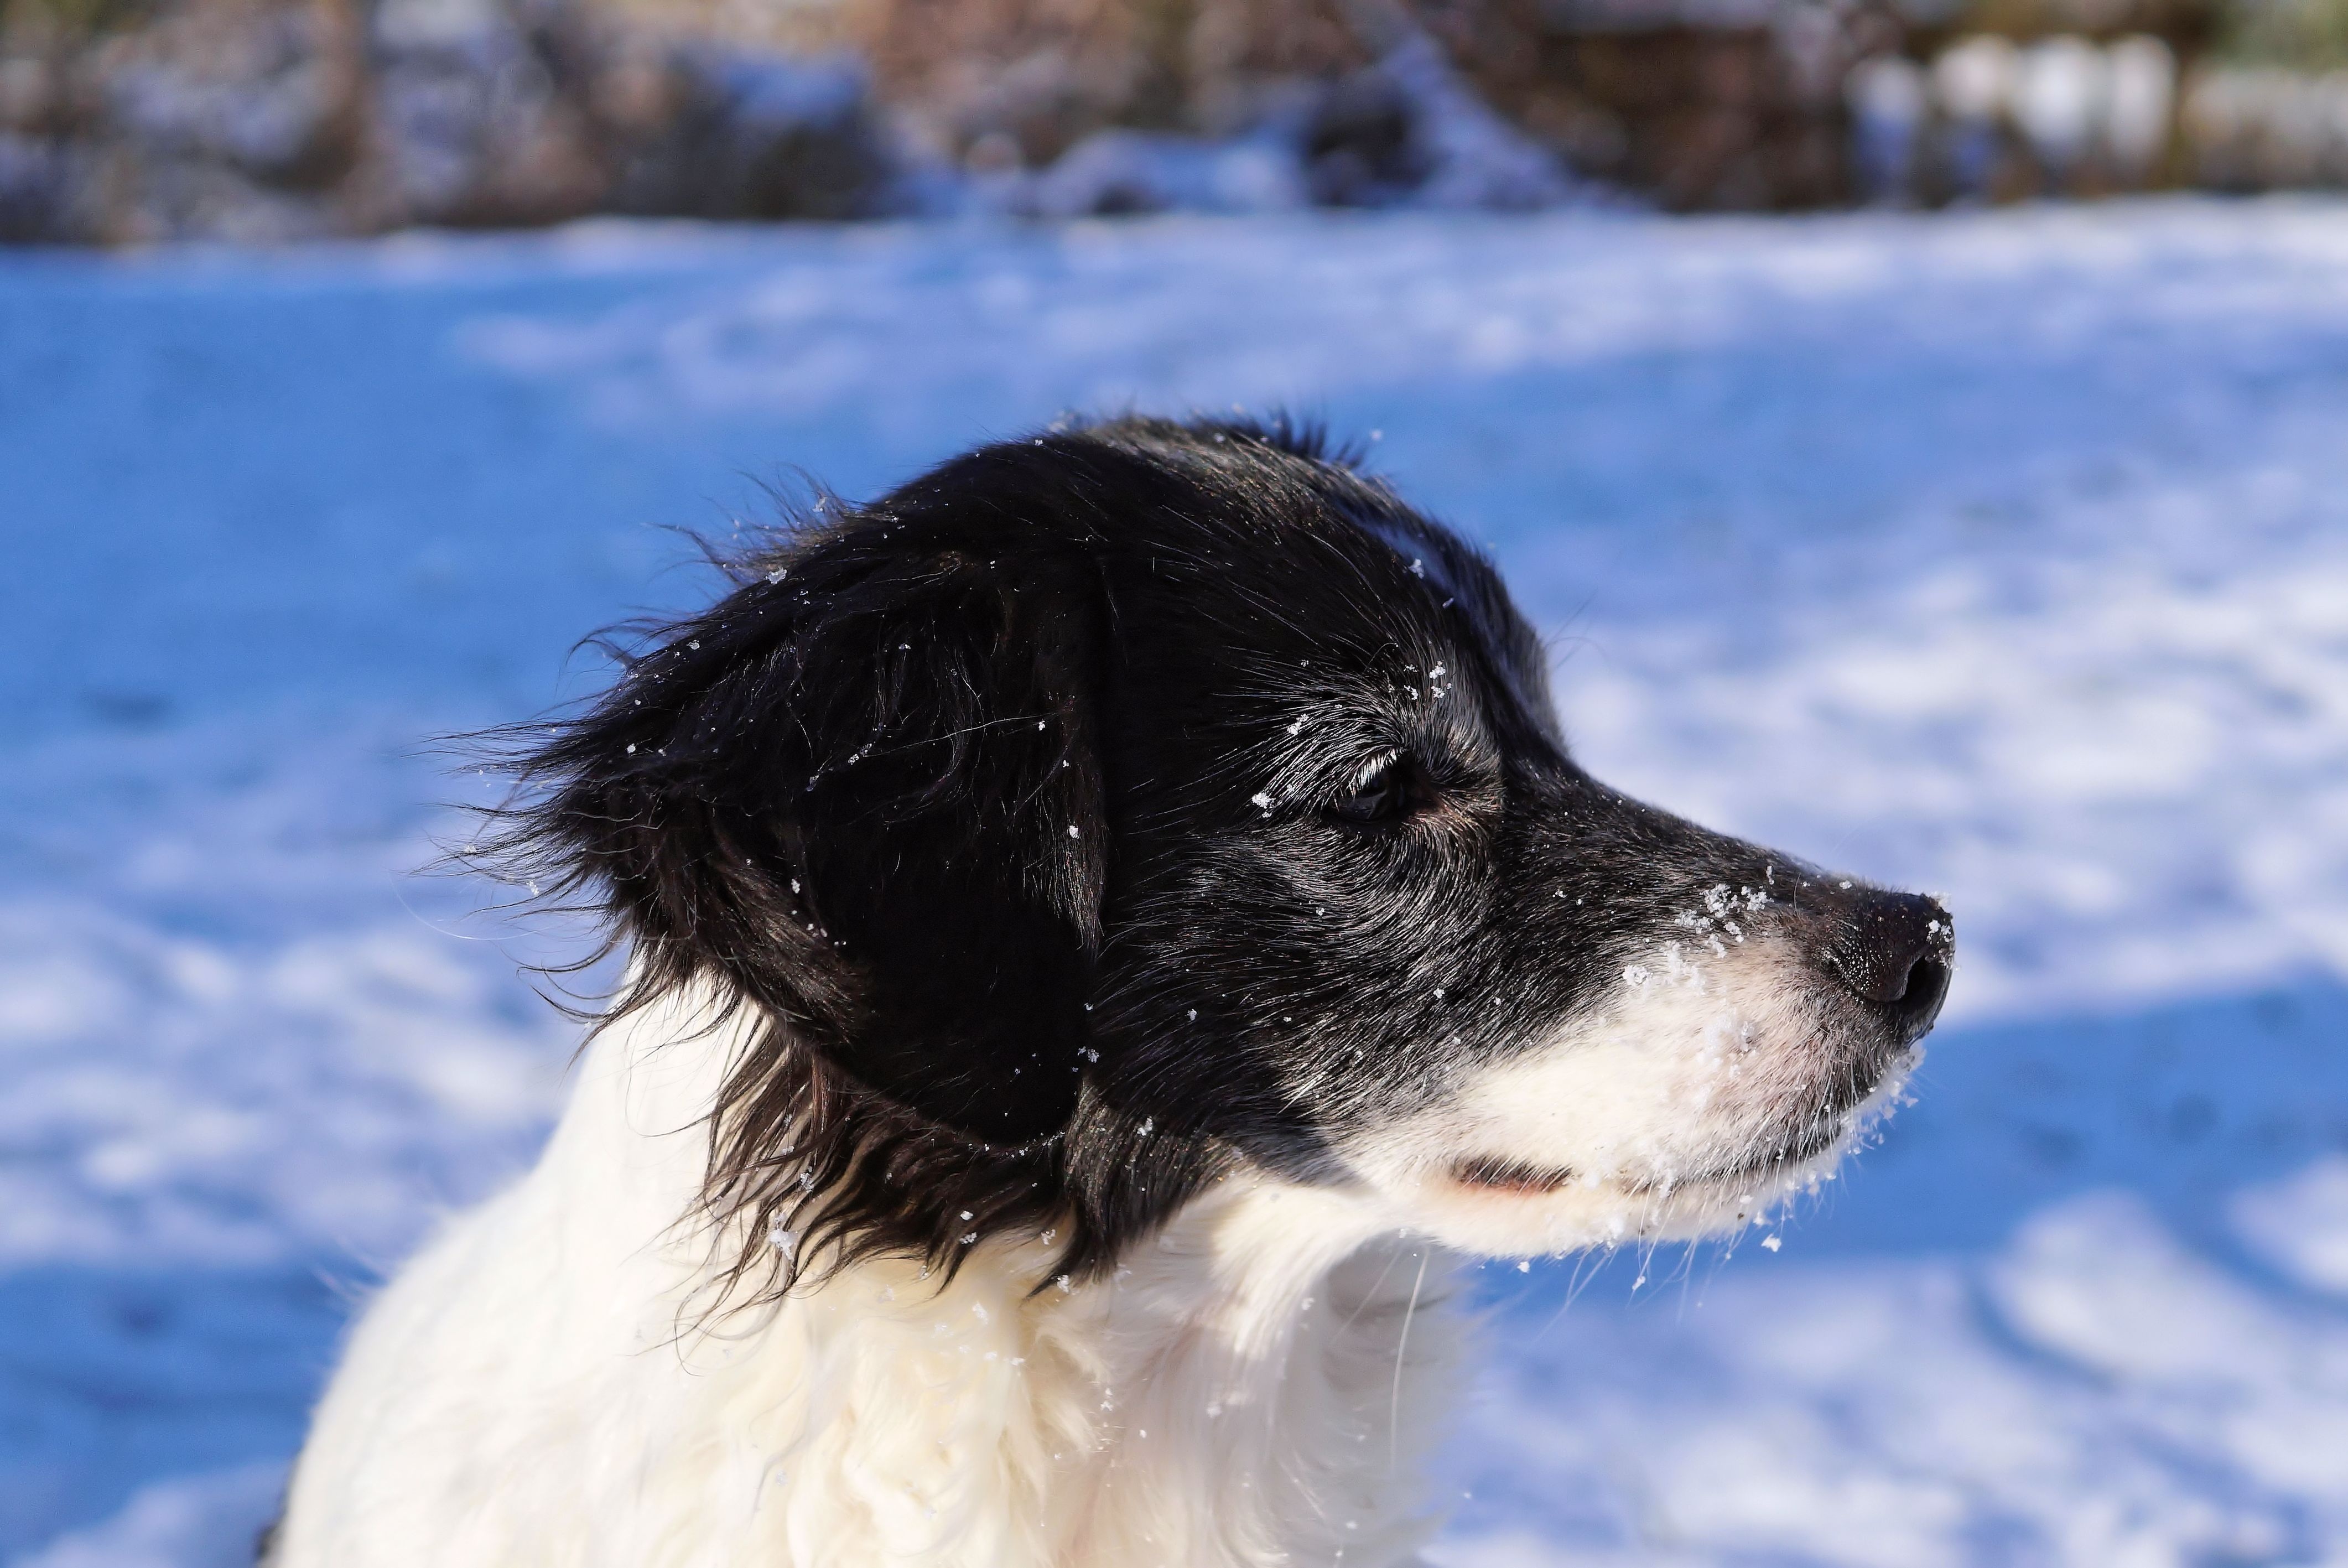
snow, winter, puppy, dog, animal, pet, portrait, weather, mammal, season, head, vertebrate, beautiful, noble, dog in the snow, expectant attitude, dog like mammal, dog crossbreeds, stabyhoun